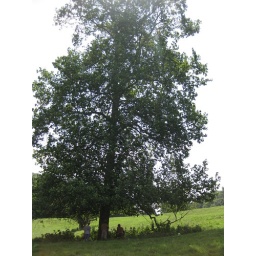
Jim Fox and son and Alfred Crabtree for scale. This tree is in the field we're working in.